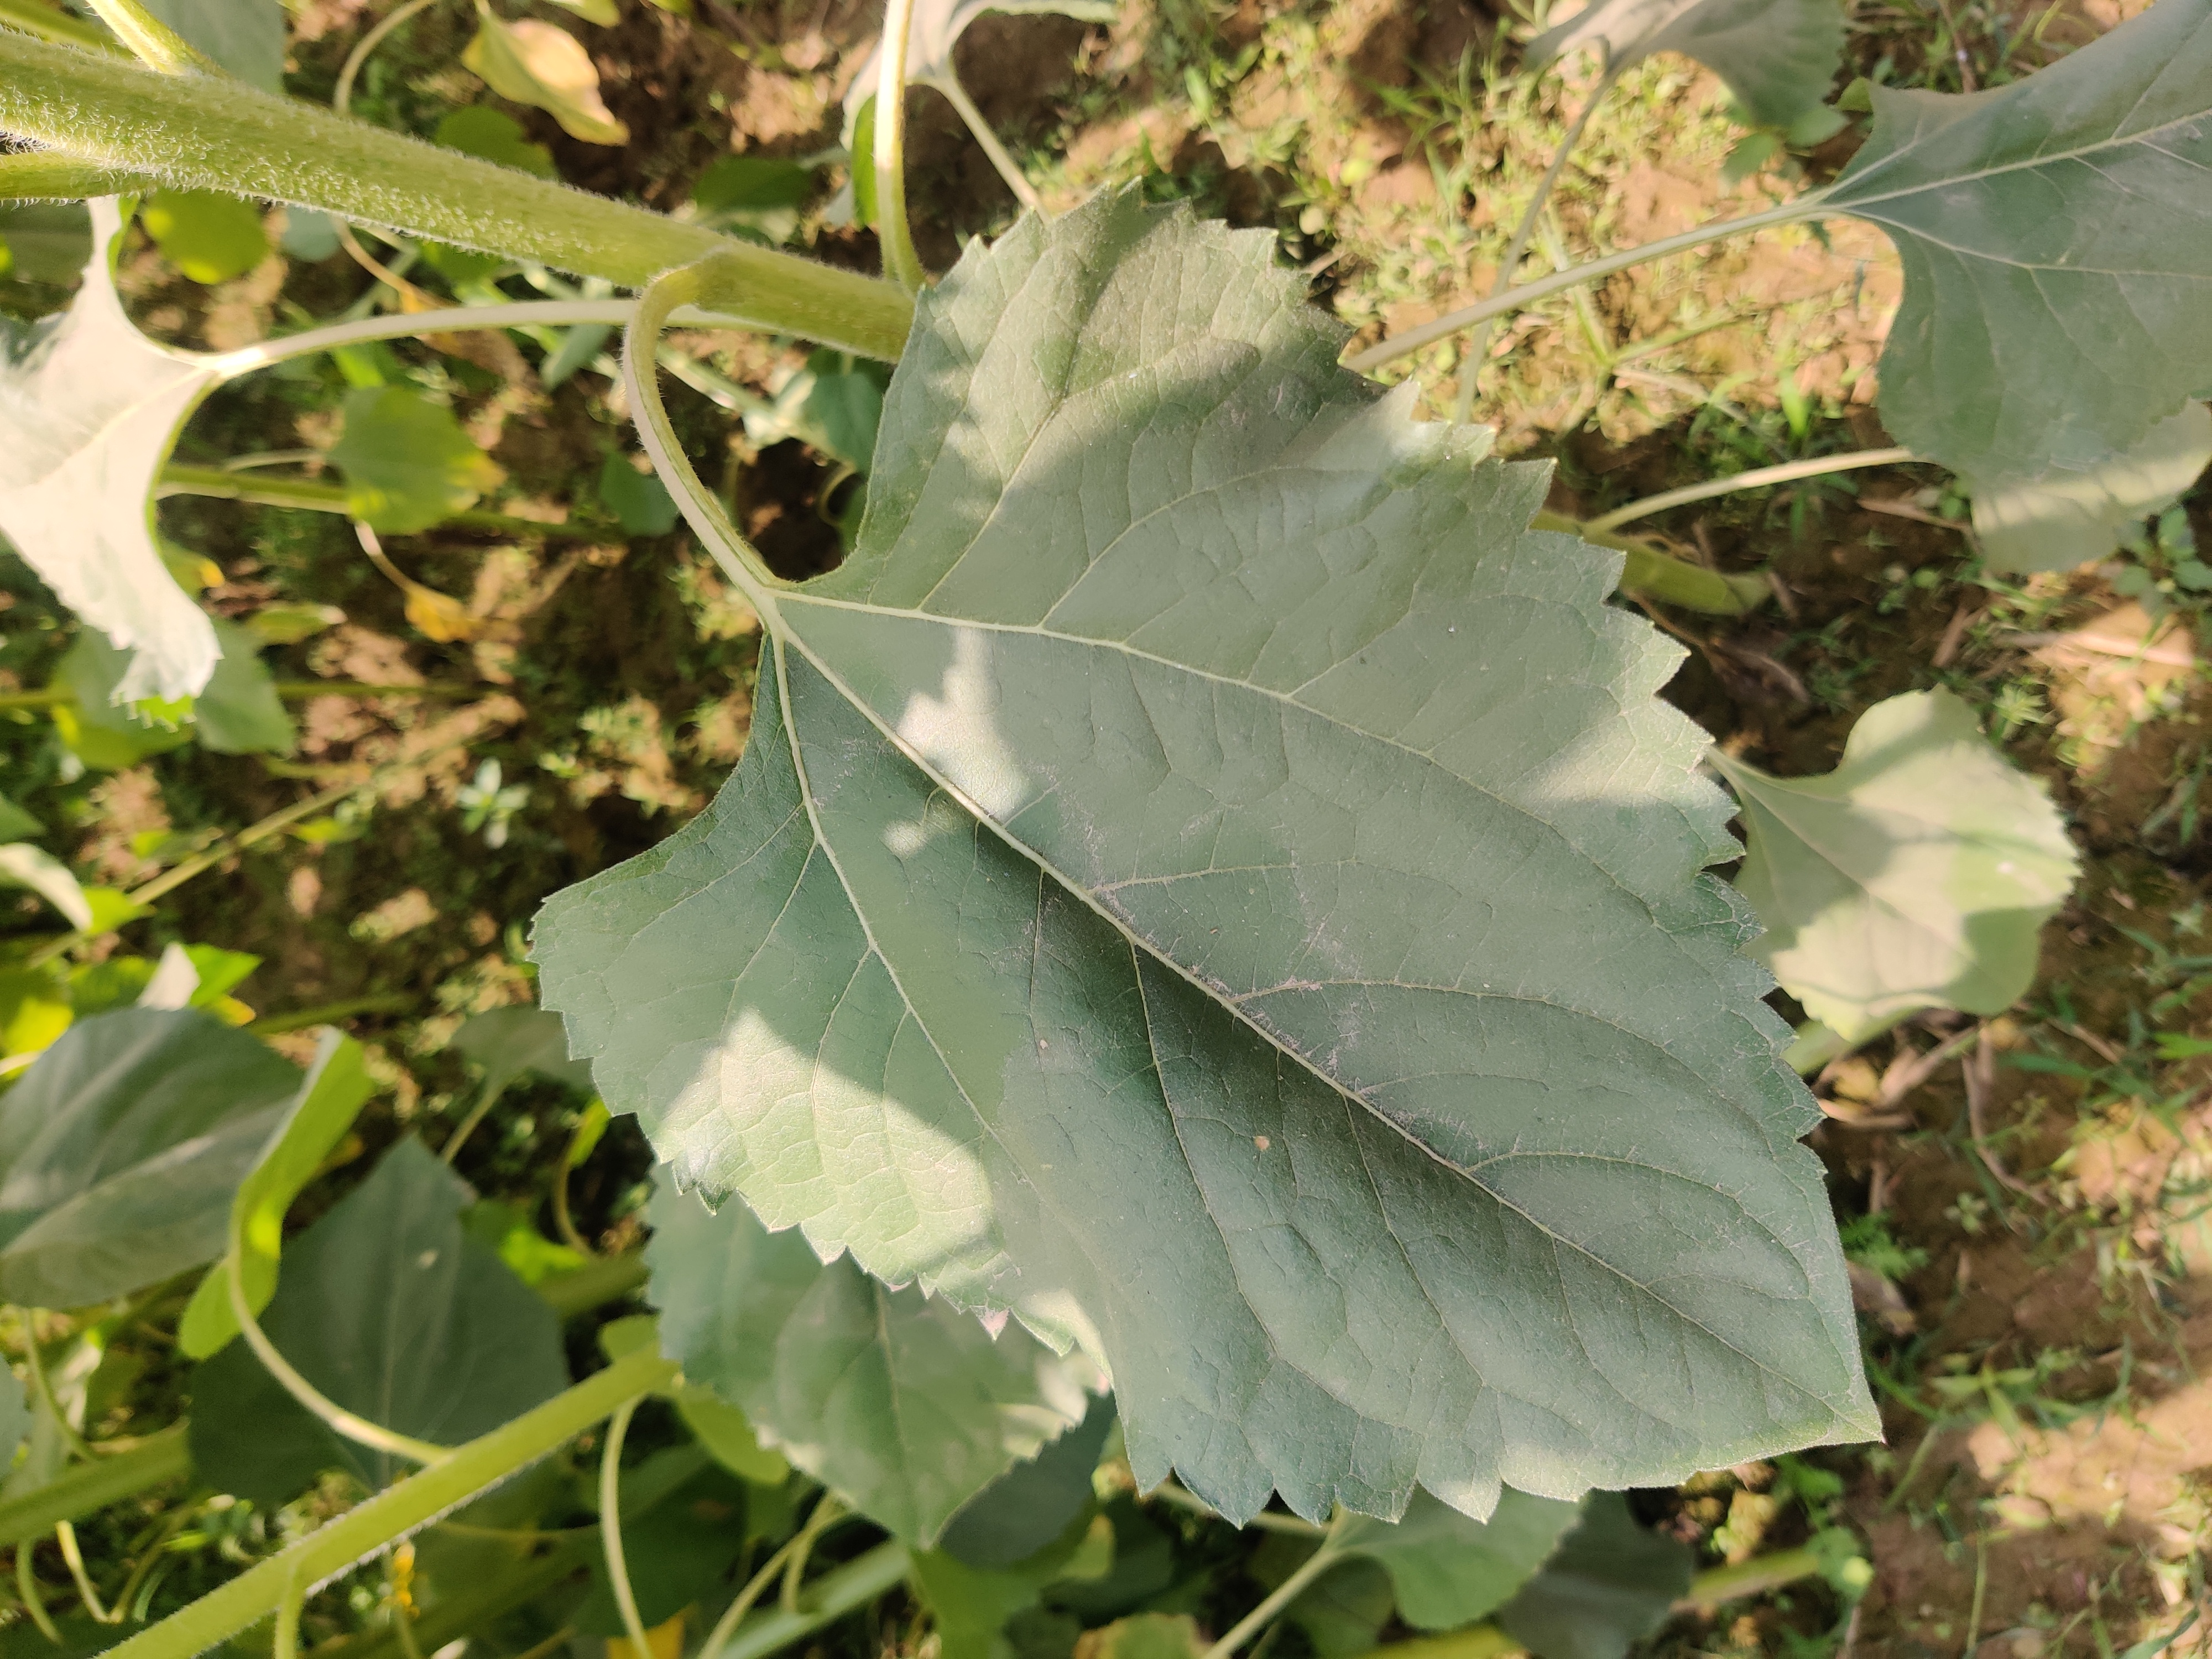
Label: Fresh_leaf